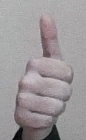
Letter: aleff